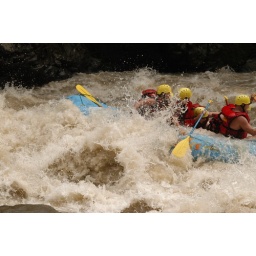
Desiree white water rafting on he Pacuare River in Costa Rica.